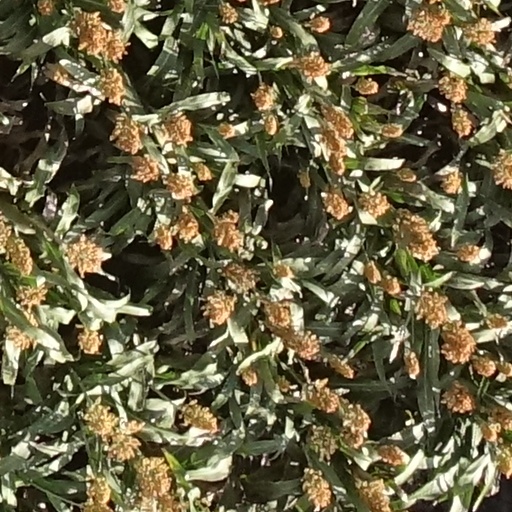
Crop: sorghum